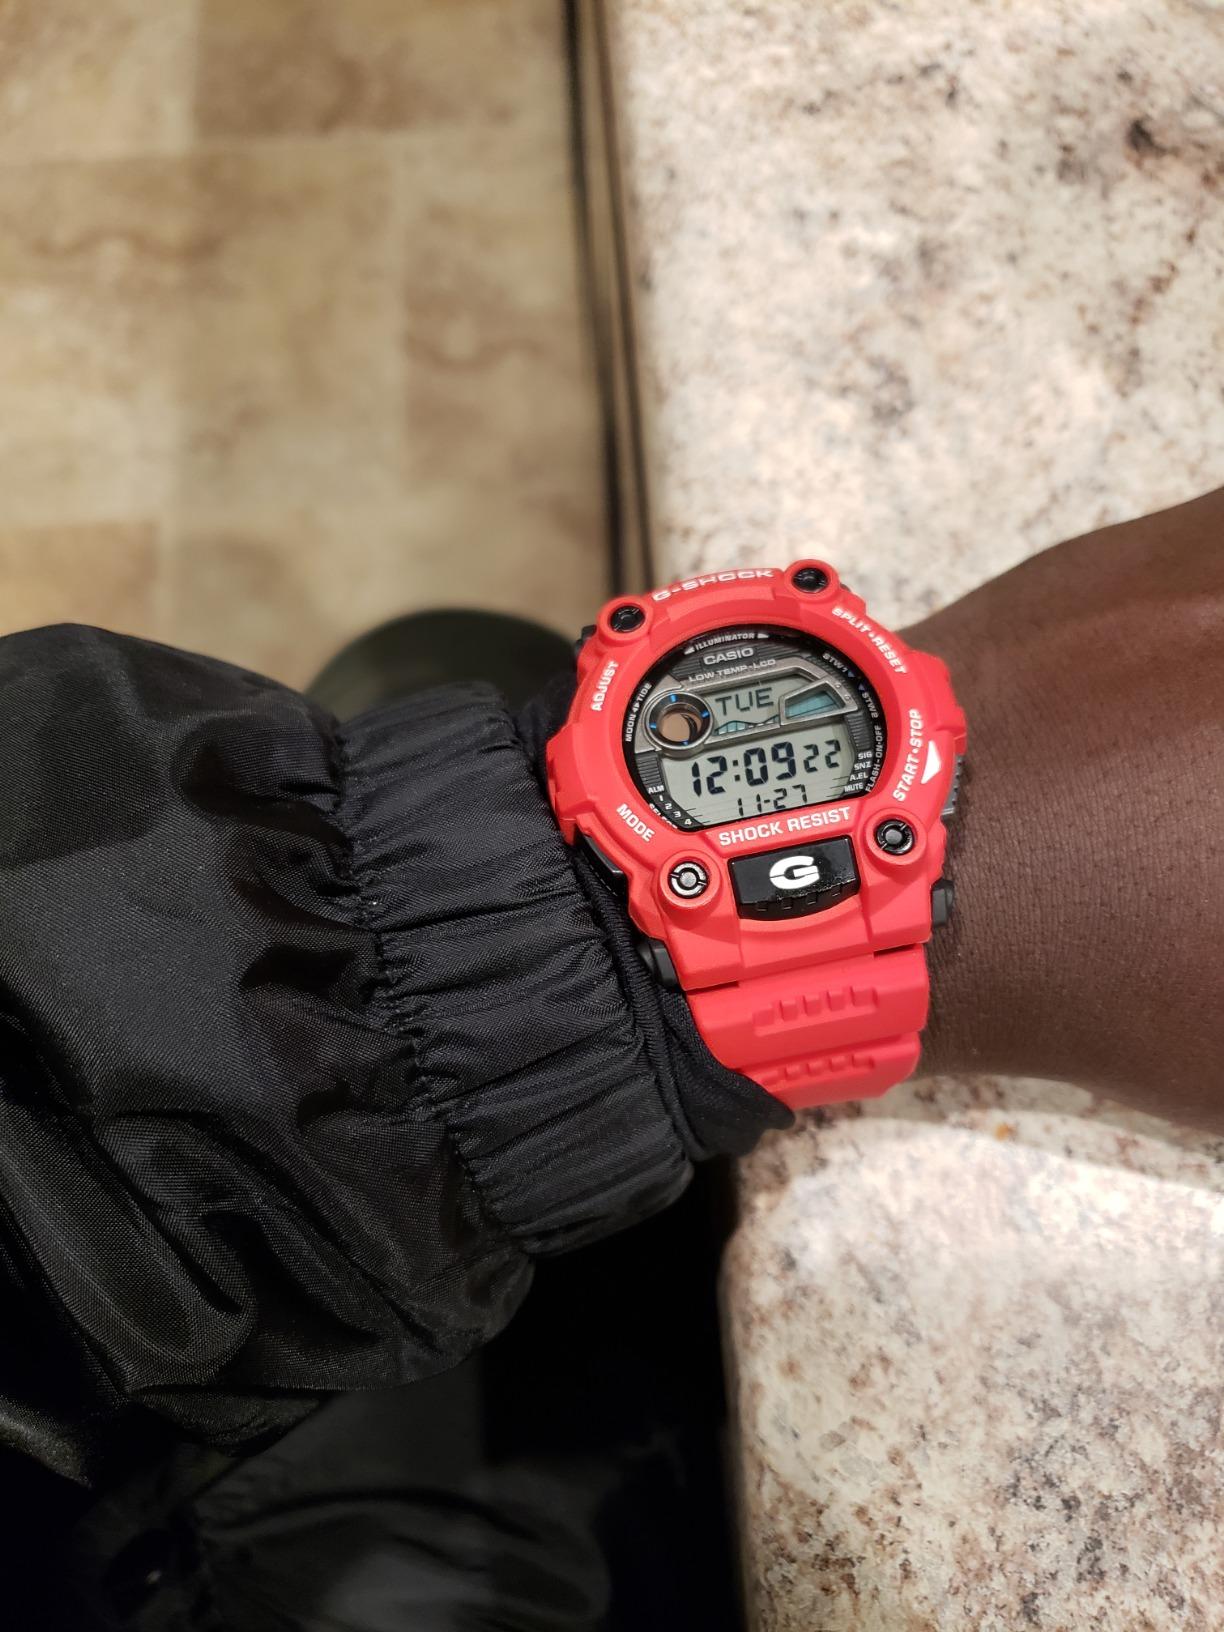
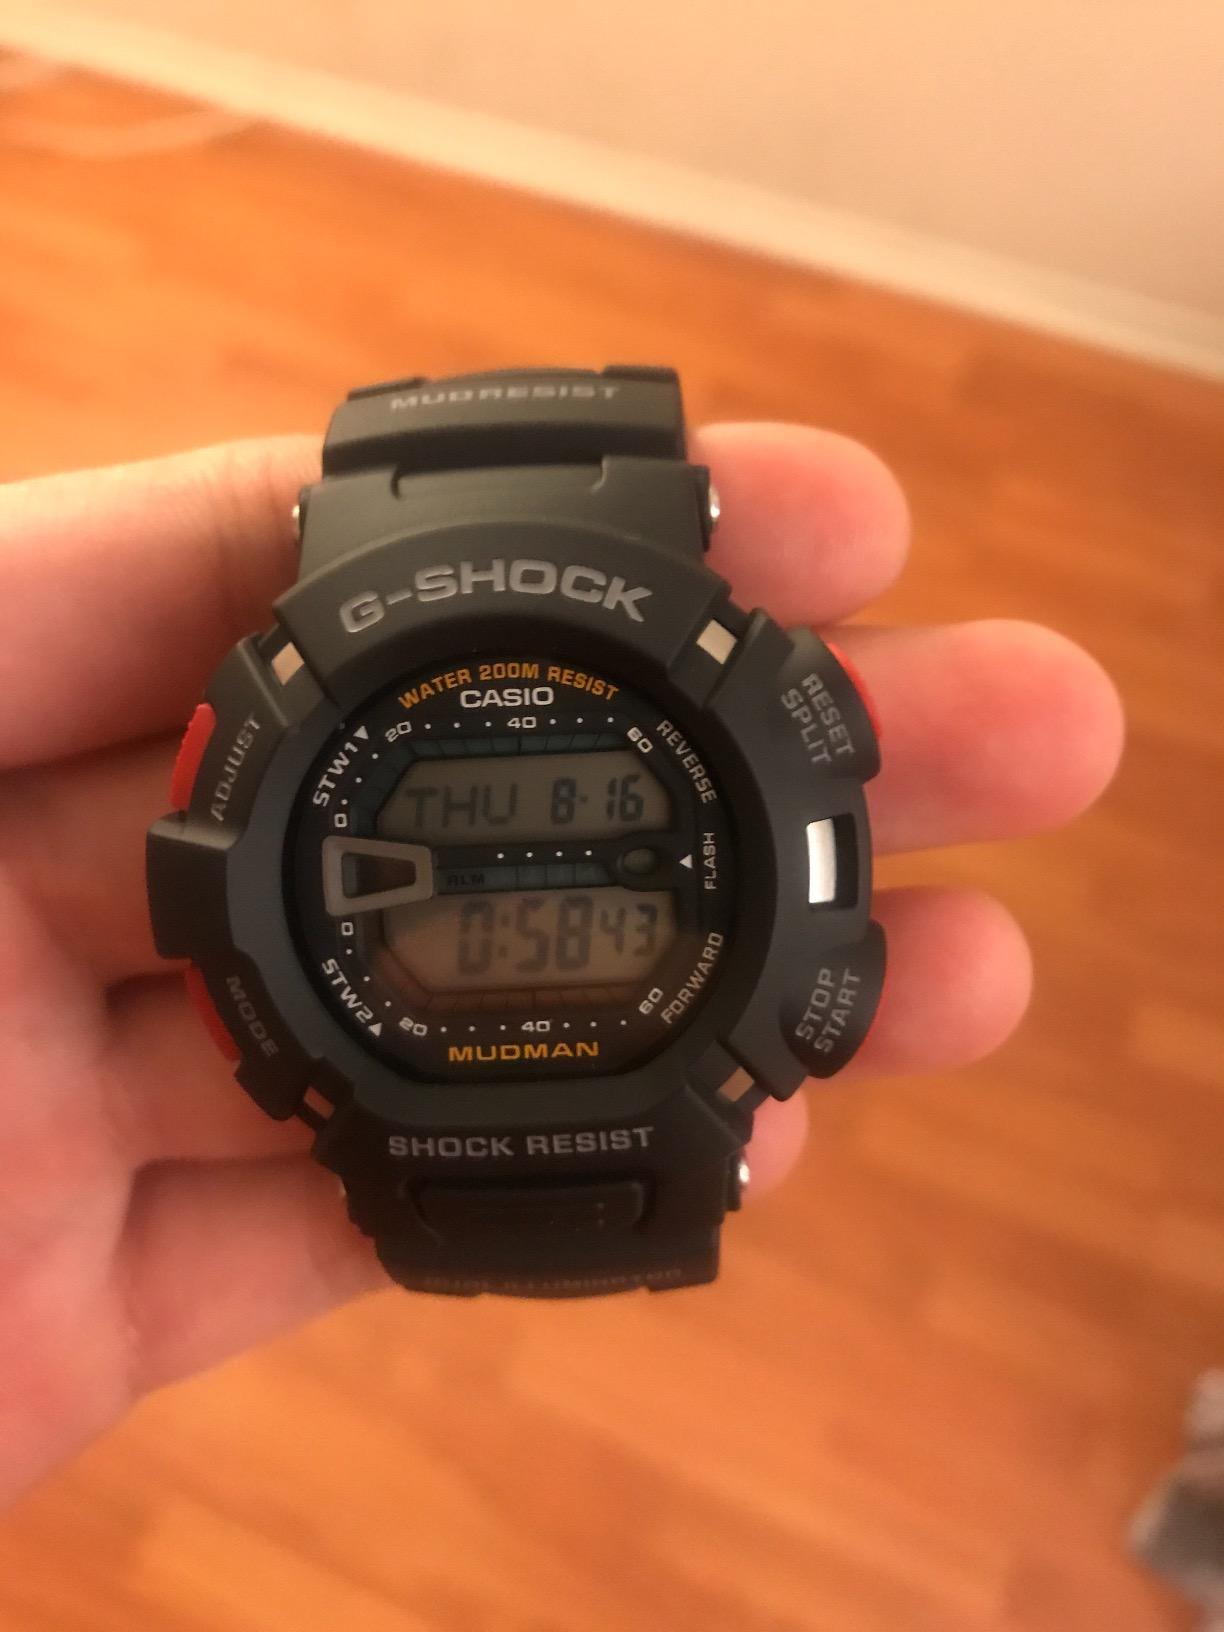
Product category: accessories_watch
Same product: no